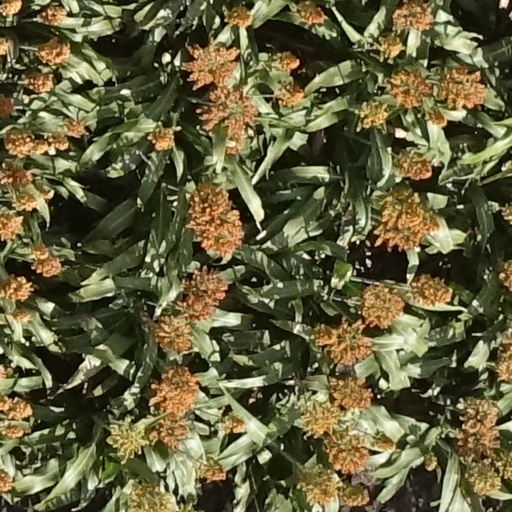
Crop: sorghum